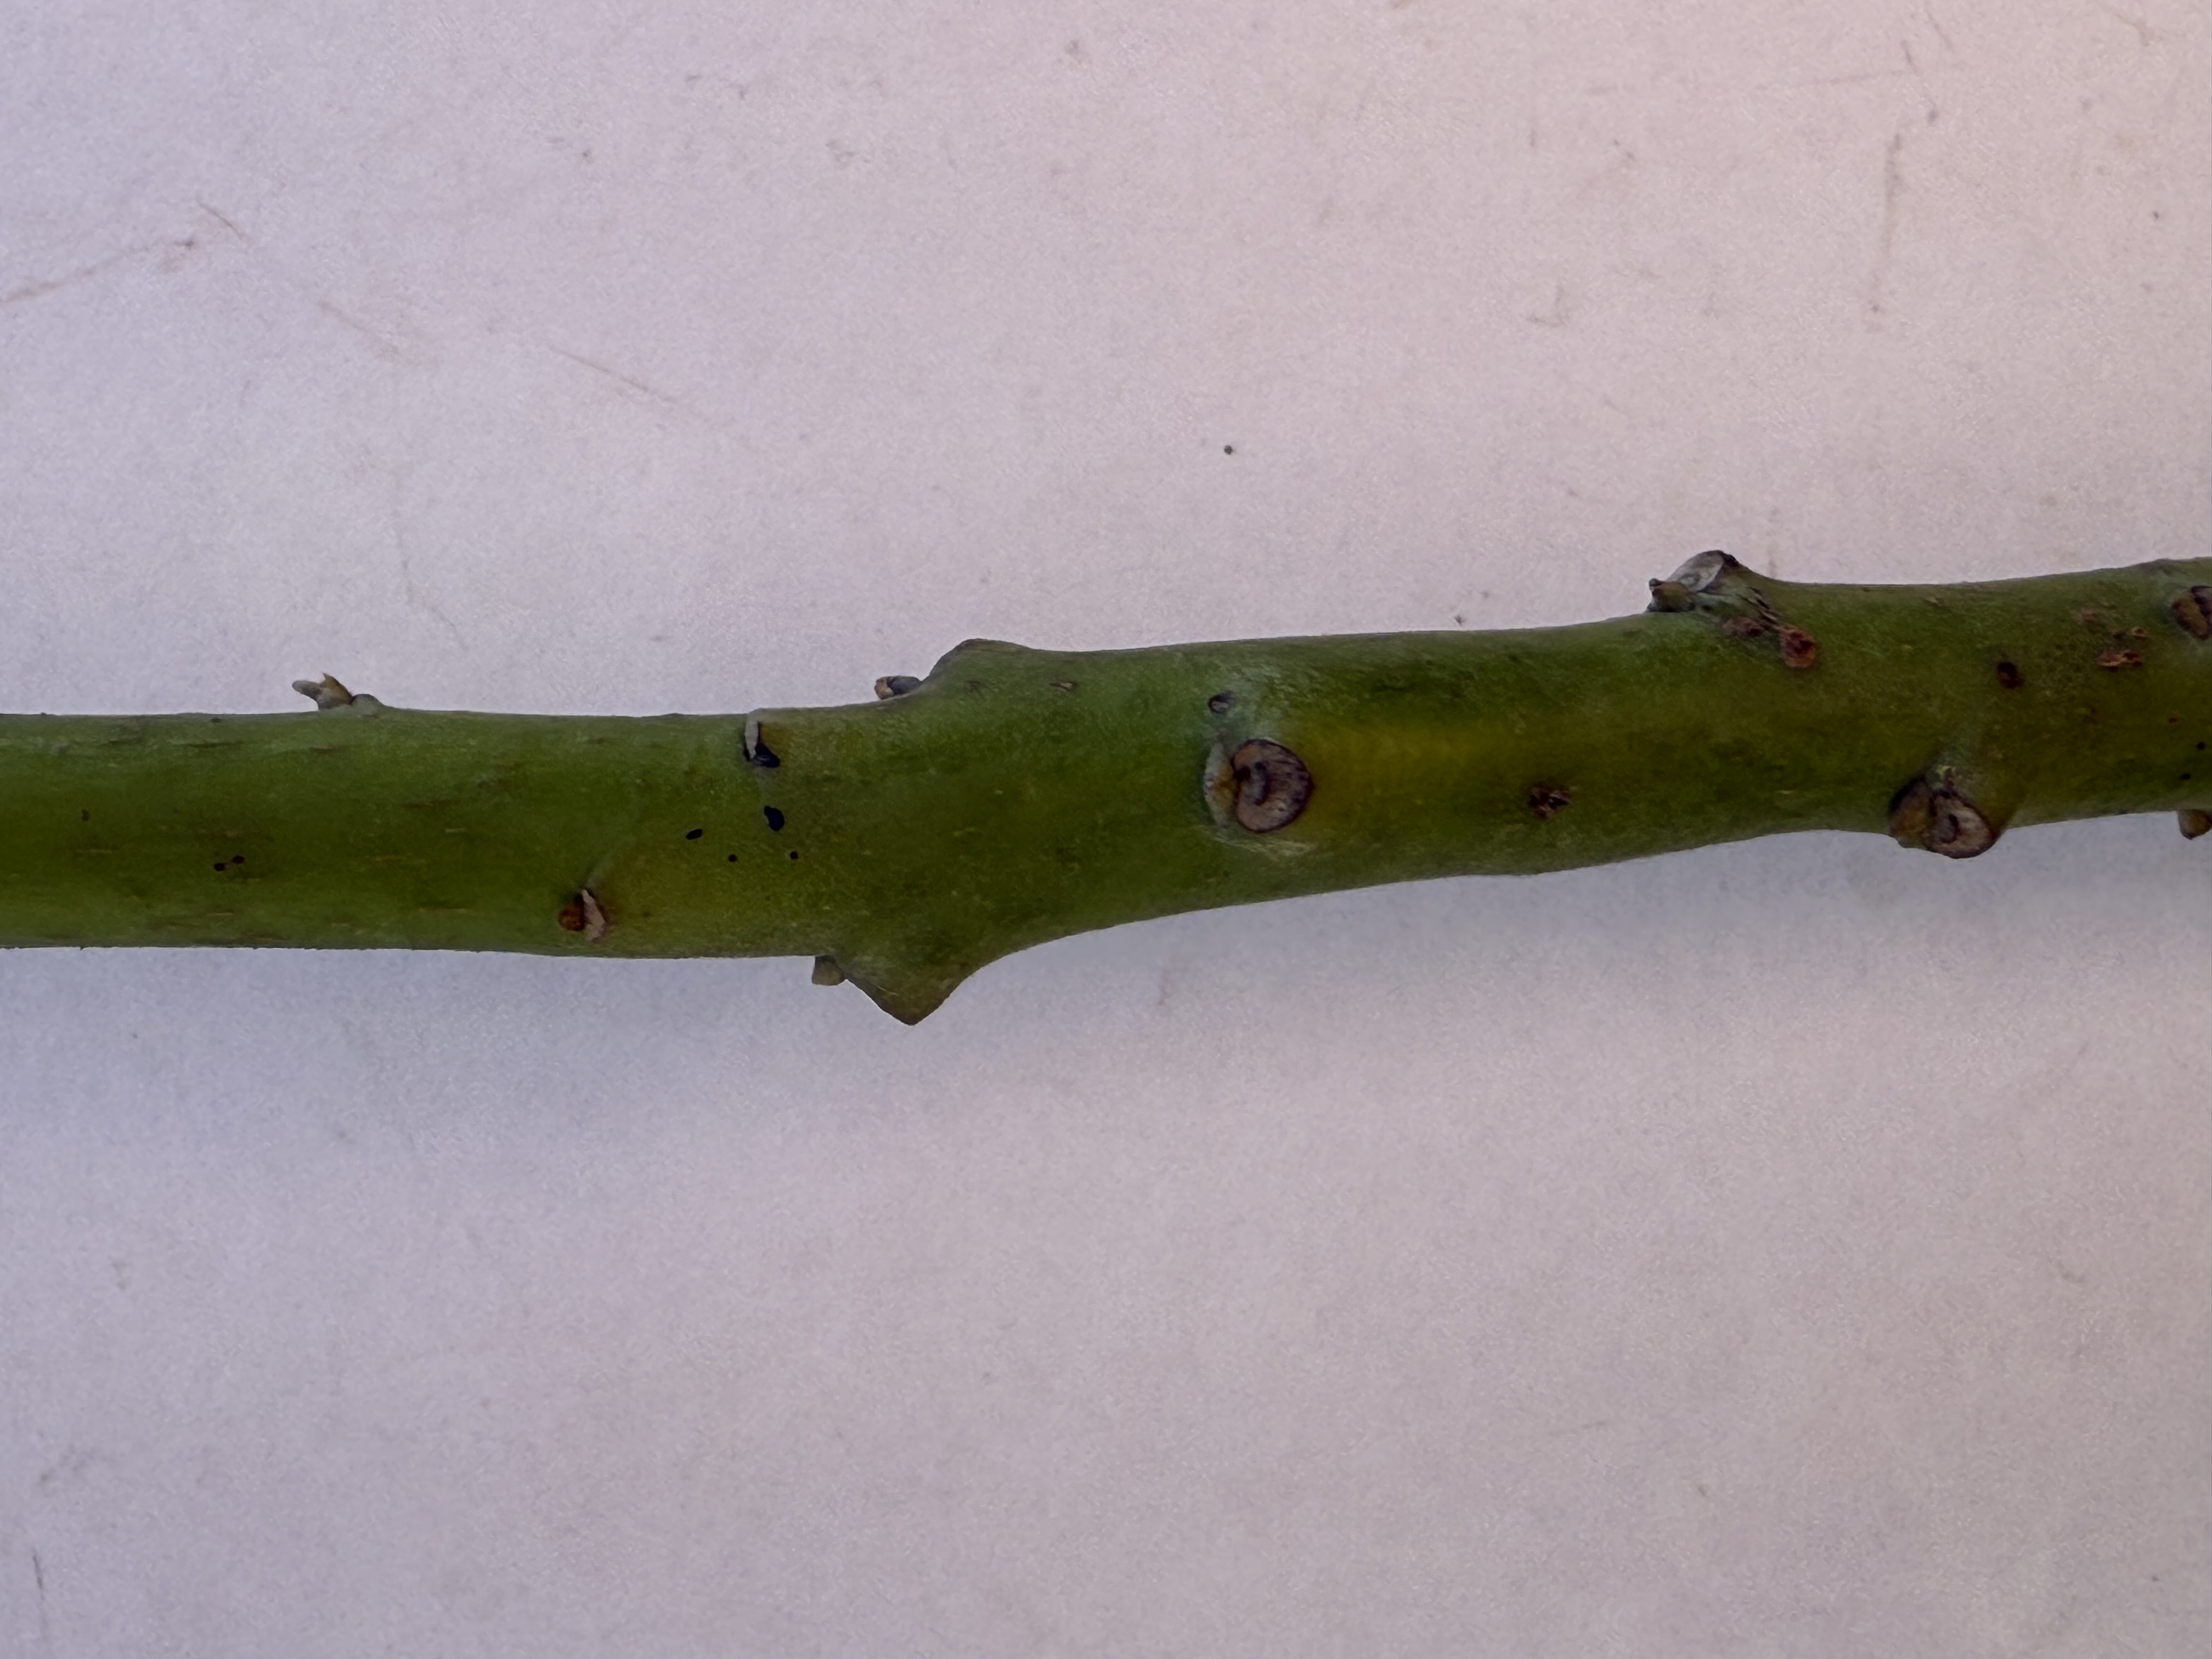
Variety: Avocado